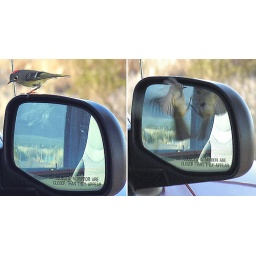
Attacking his reflection in my truck mirror